Schleicher ASK 18

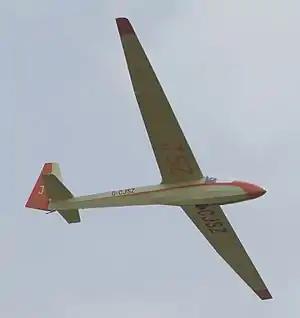
ASK18 at Camphill, Derbyshire 2011

The Schleicher ASK 18 is a single-seat sailplane that was built by the German manufacturer Alexander Schleicher GmbH & Co. It was designed to be a sturdy aircraft for inexperienced solo pilots and so uses a simple and rugged construction and has docile handling characteristics.